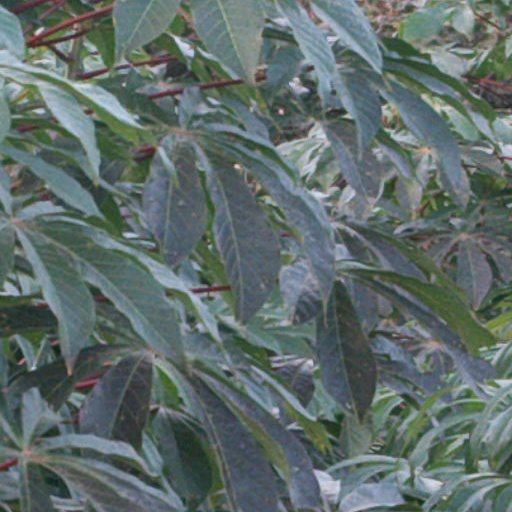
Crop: cassava